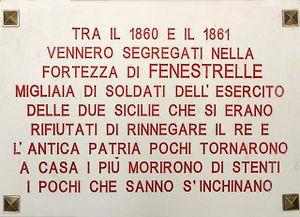
Le révisionnisme sur le Risorgimento est le ré-examen des faits historiques ayant conduit à l'unification italienne et ses conséquences immédiates.